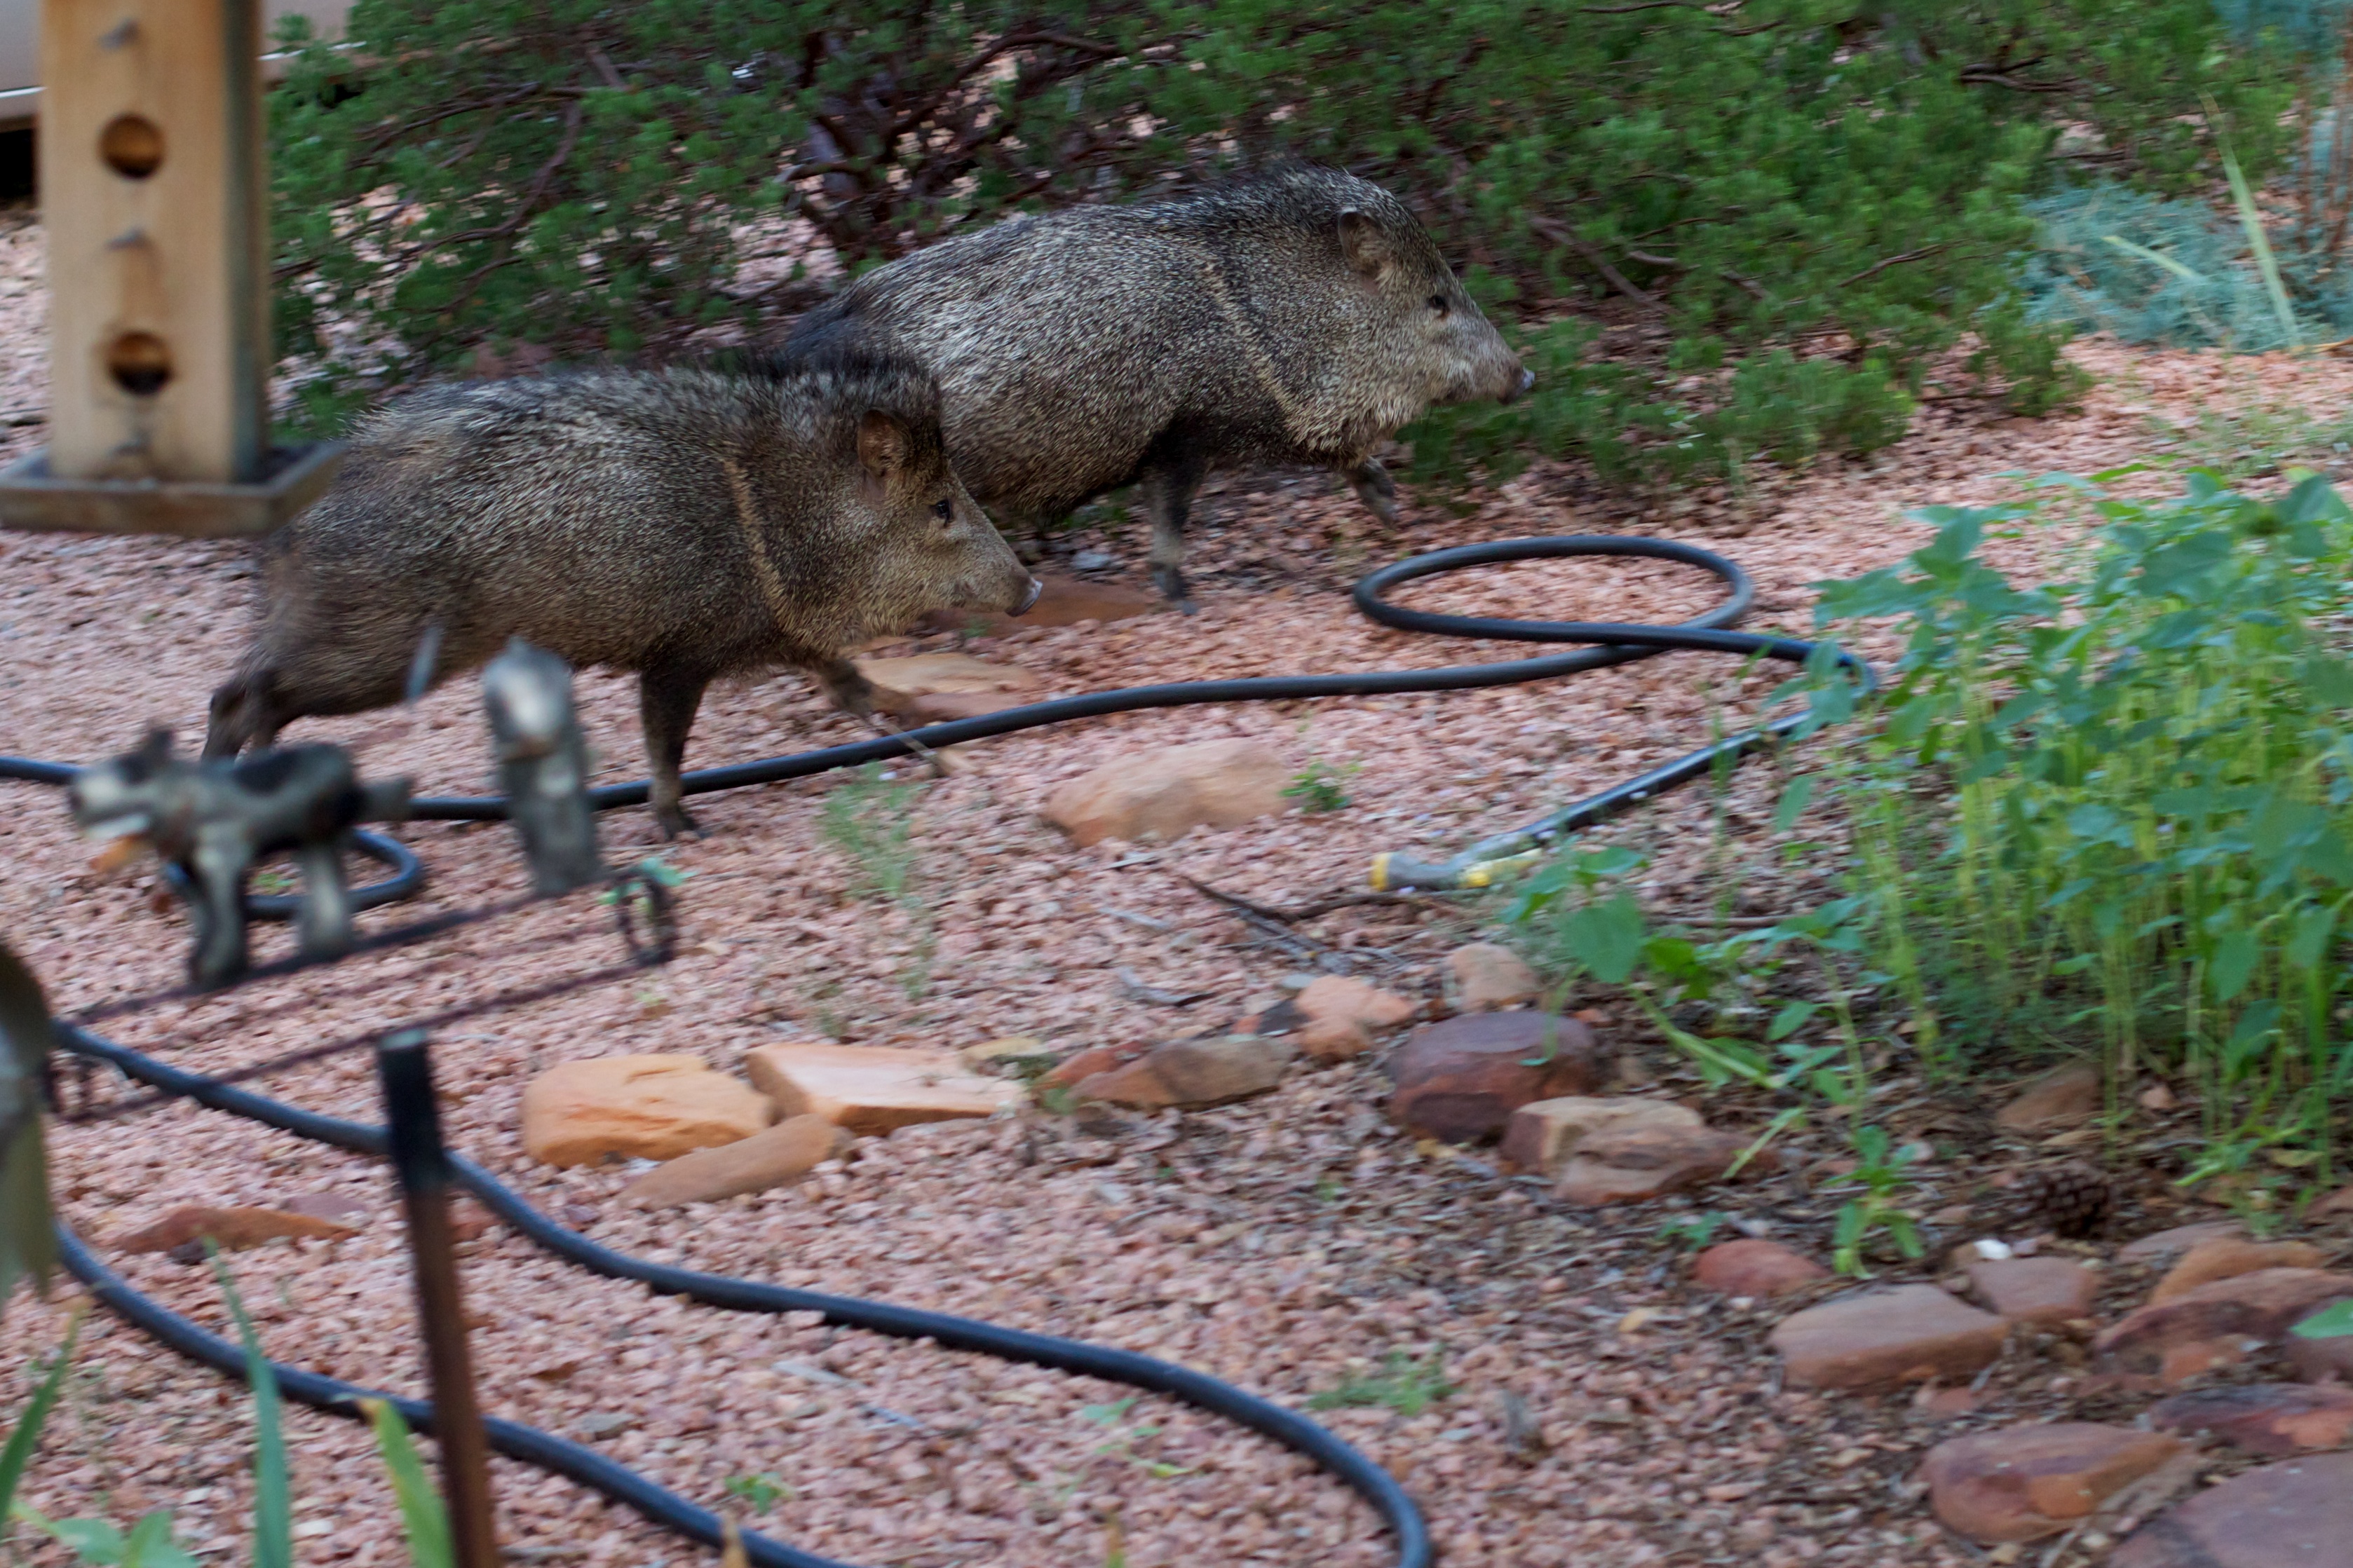
wildlife, zoo, mammal, squirrel, garden, rodent, fauna, vertebrate, javelina